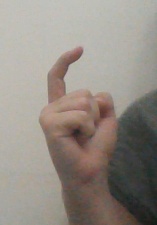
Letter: ra